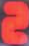
Number: 2